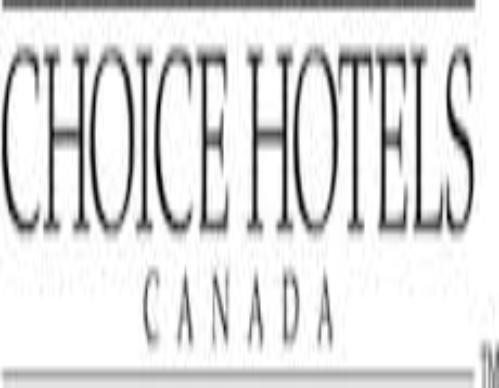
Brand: Choice Hotels
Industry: Others